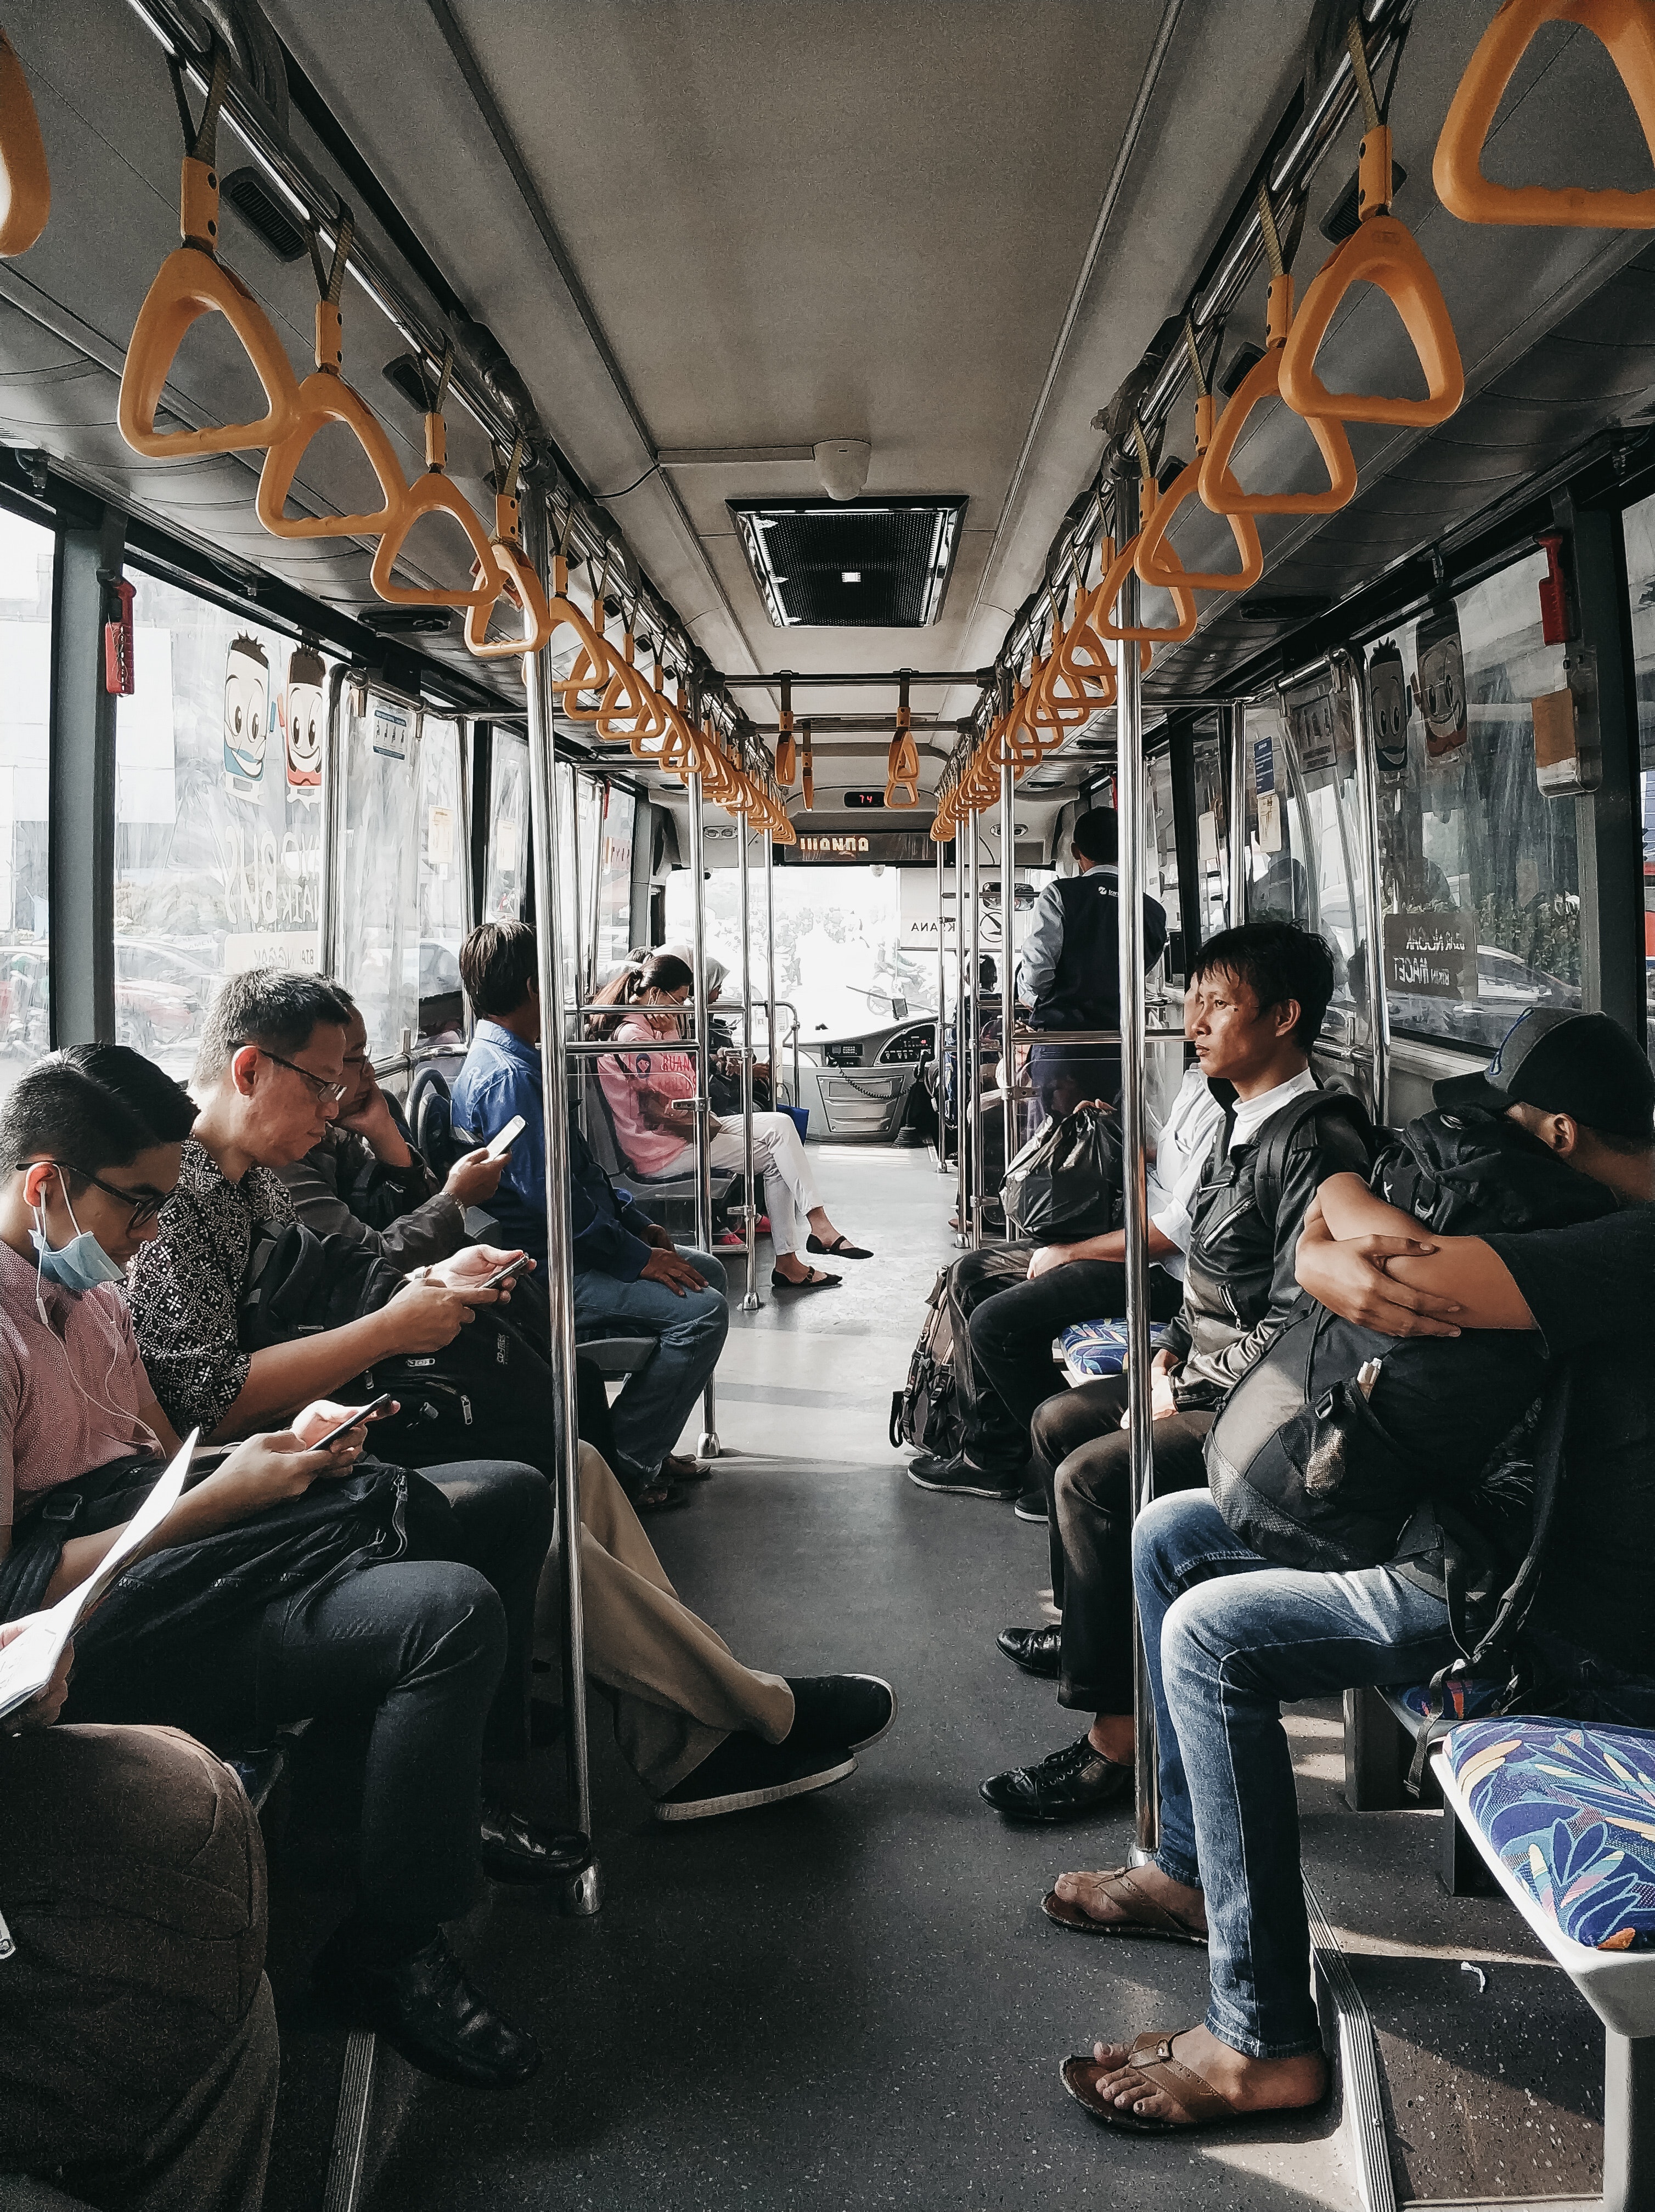
land vehicle, transport, public transport, vehicle, passenger, rapid transit, street, car, crowd